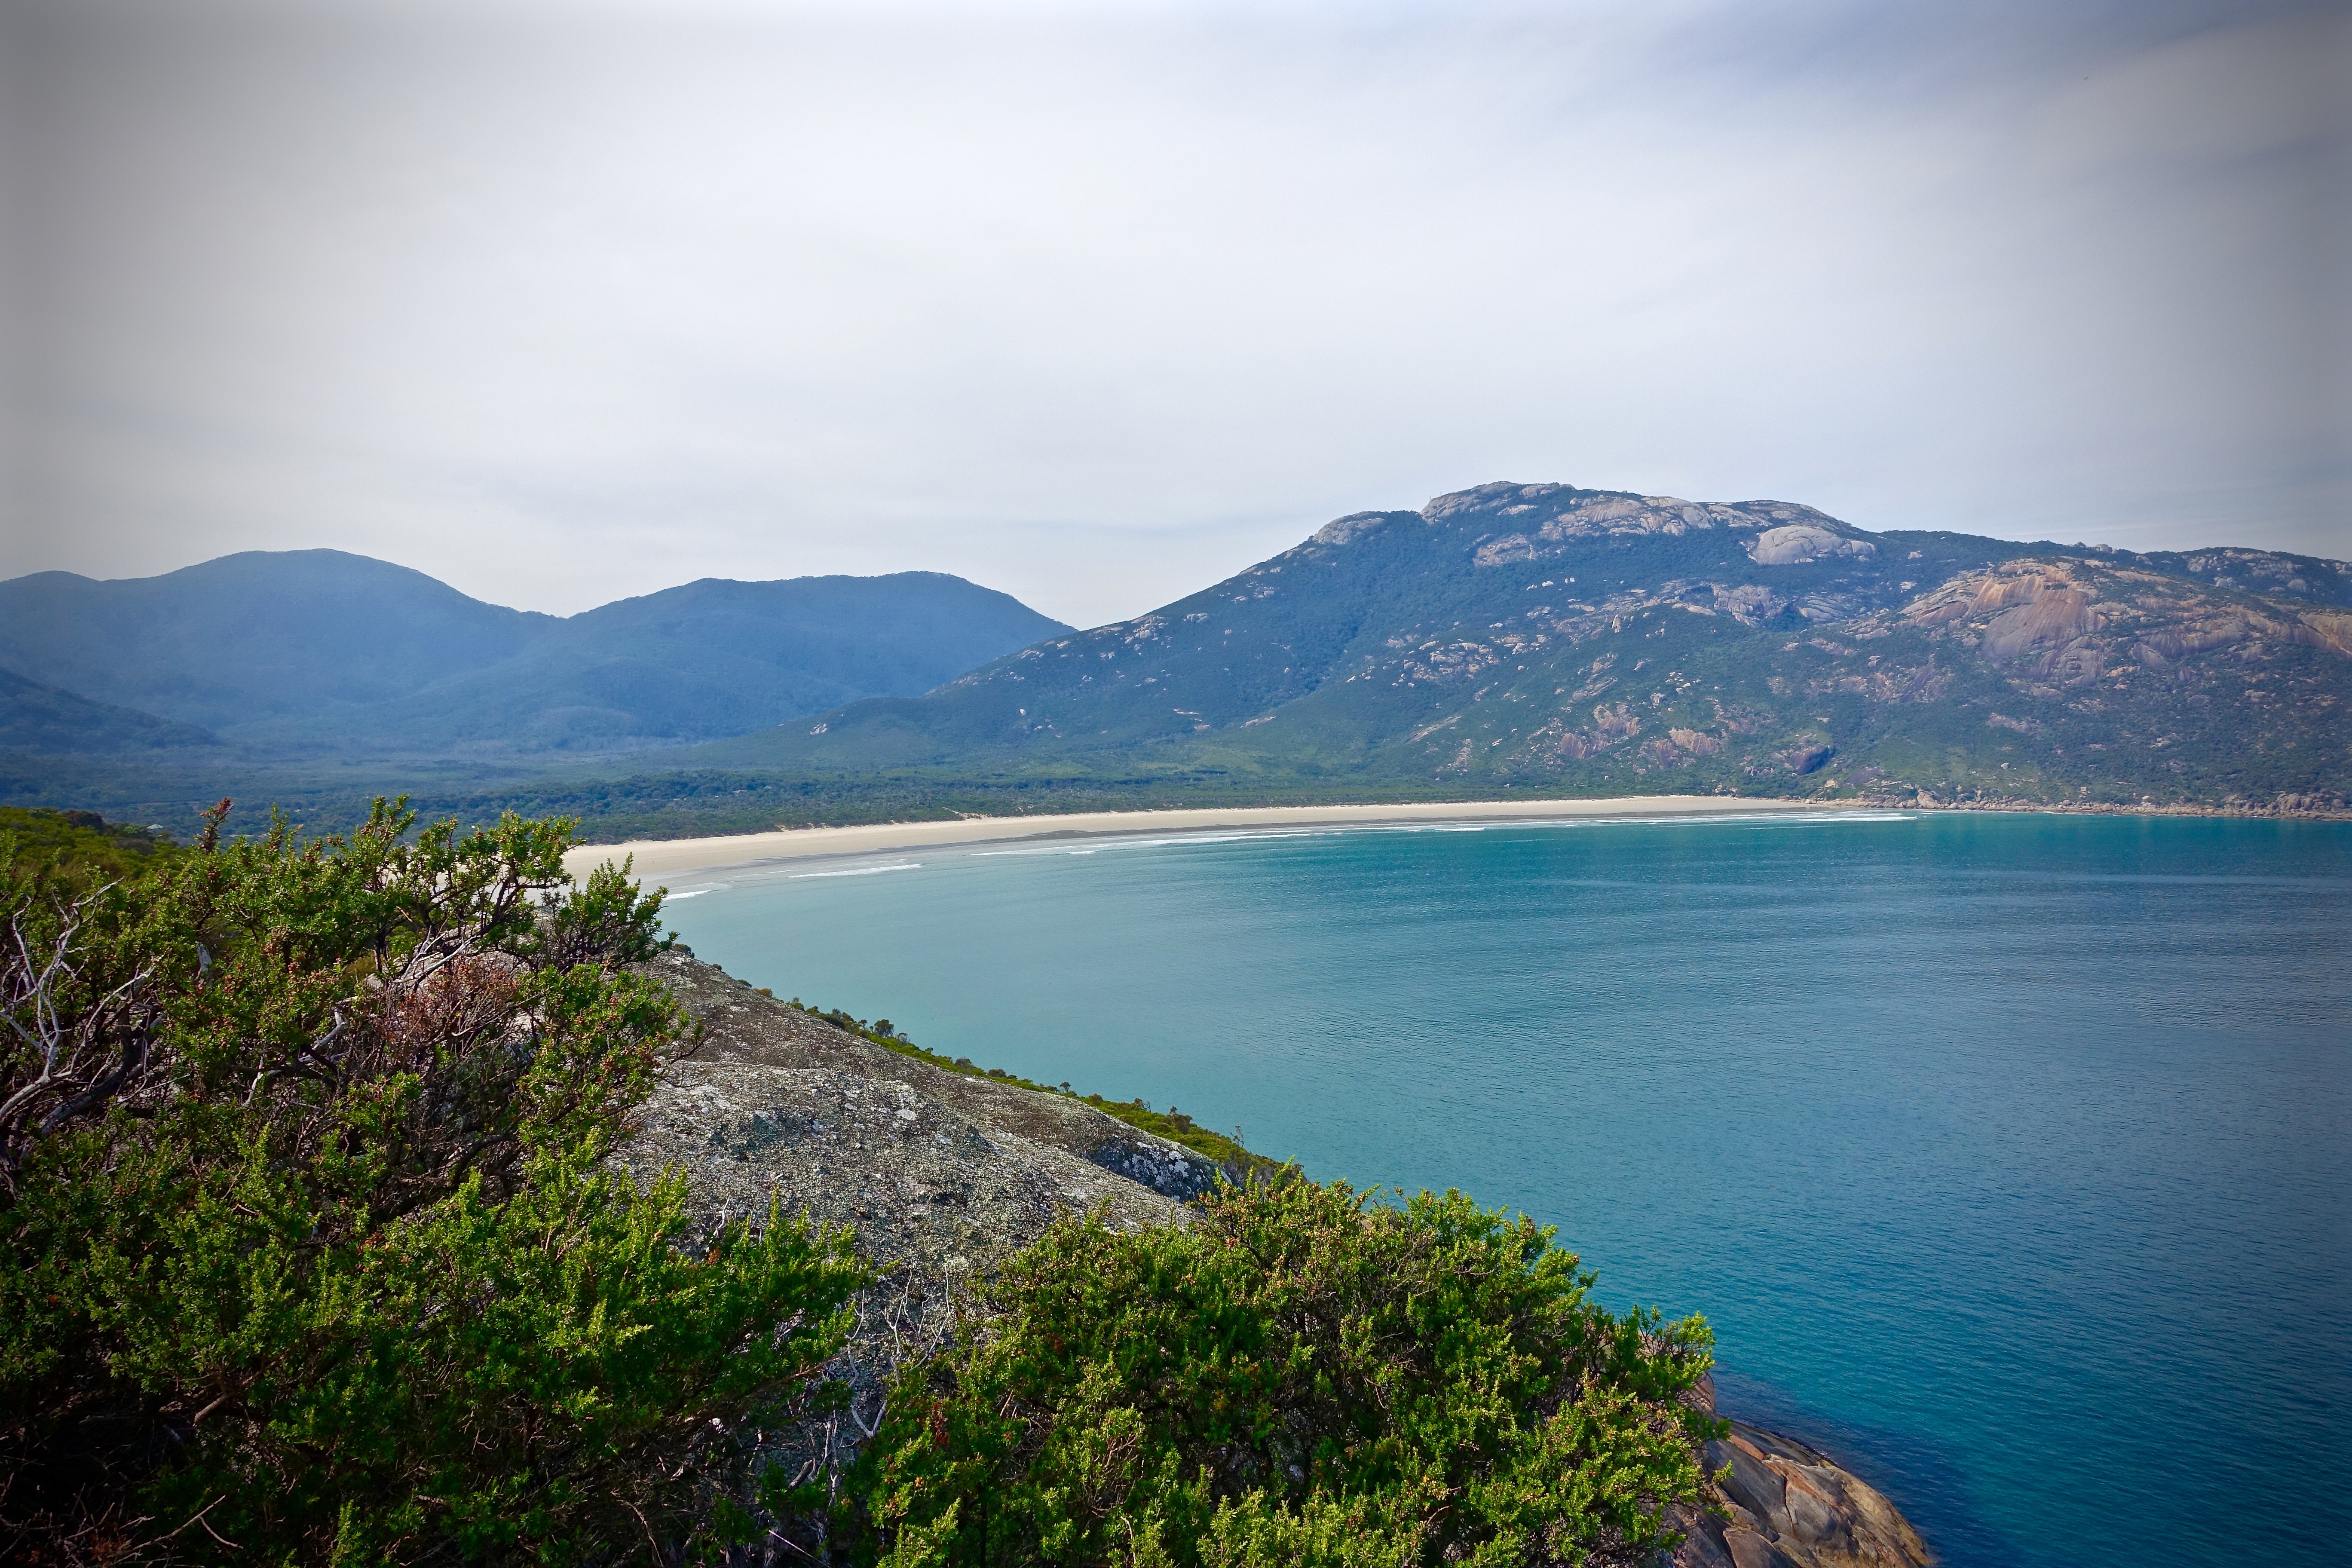
beach, landscape, sea, coast, water, nature, ocean, horizon, mountain, cloud, morning, hill, shore, lake, mountain range, coastline, reflection, scenic, seascape, scenery, bay, fjord, reservoir, highland, body of water, loch, crater lake, landform, tidal river, wilsons promontory, geographical feature, mountainous landforms